Hurricane Katrina disaster relief

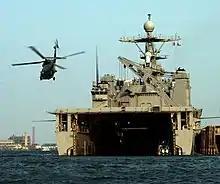
USS "Tortuga" at dock in New Orleans.

The guardsmen remain under their respective governors' control, which enables them to provide law-enforcement support in the affected regions—something the Posse Comitatus Act prohibits active-duty forces from doing within the United States.